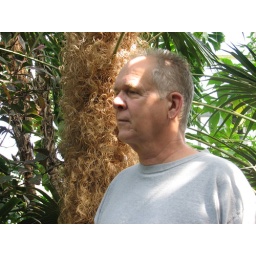
Bob in butterfly house